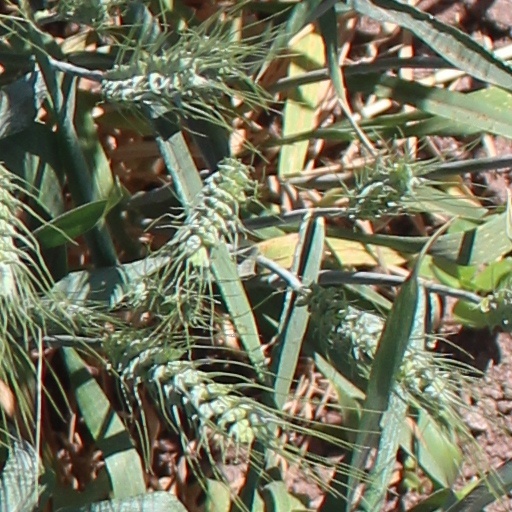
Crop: wheat